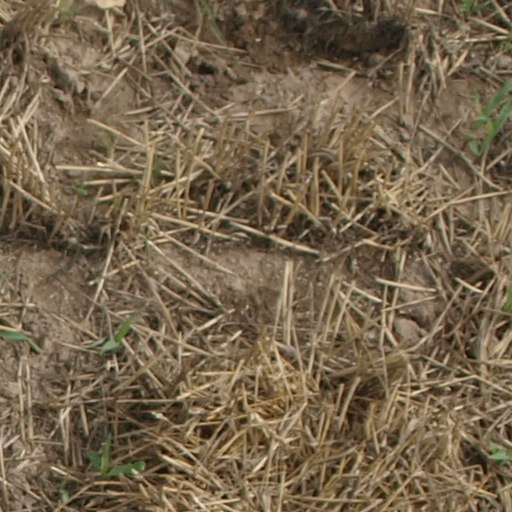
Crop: maize; corn